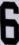
Number: 6